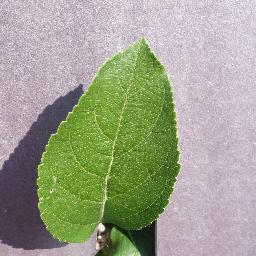
Label: Apple___healthy